List of UE Lleida managers

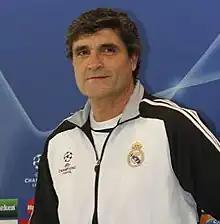
Juande Ramos was the manager of the club between 1997 and 1998.

UE Lleida is a semiprofessional association football club based in Lleida, Spain, which plays in Segunda División B. This chronological list comprises all those who have held the position of manager of the first team of UE Lleida from 1939 to the present day. Each manager's entry includes his dates of tenure and the club's overall competitive record (in terms of matches won, drawn and lost), honours won and significant achievements while under his care. Caretaker managers are included, where known.